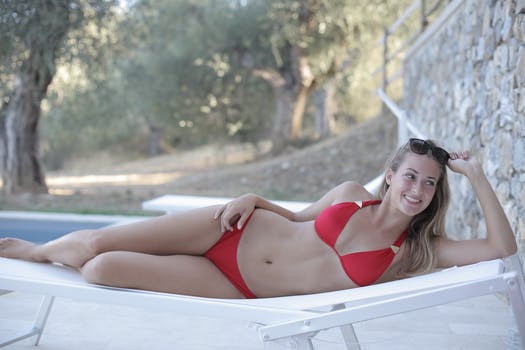
Label: No Watermark